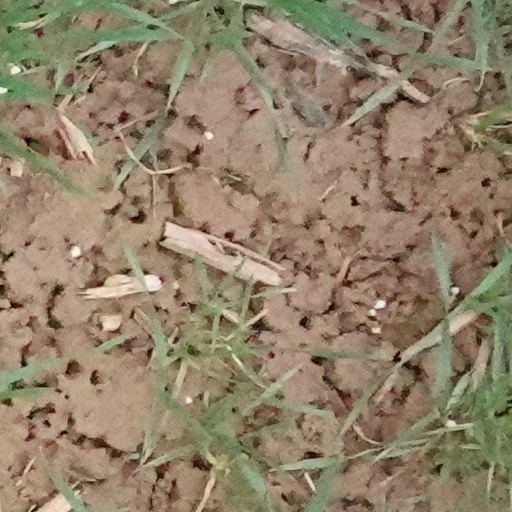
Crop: wheat